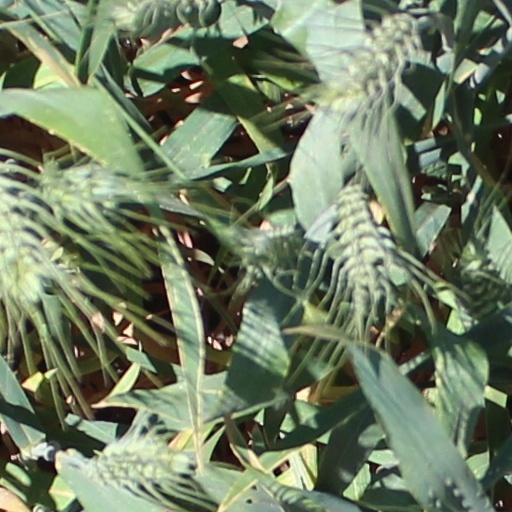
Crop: wheat